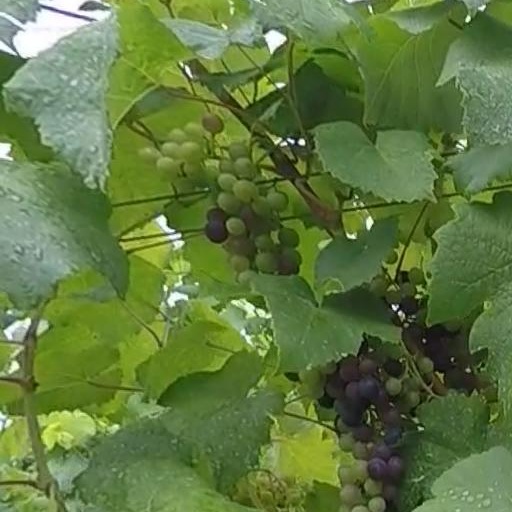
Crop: grape